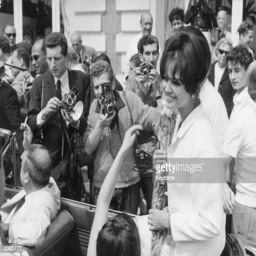
actor arrives amidst a crowd of fans and photographers